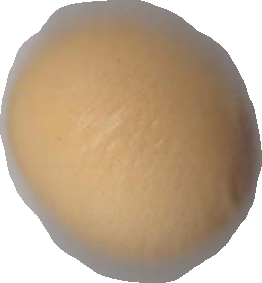
Variety: Grobogan